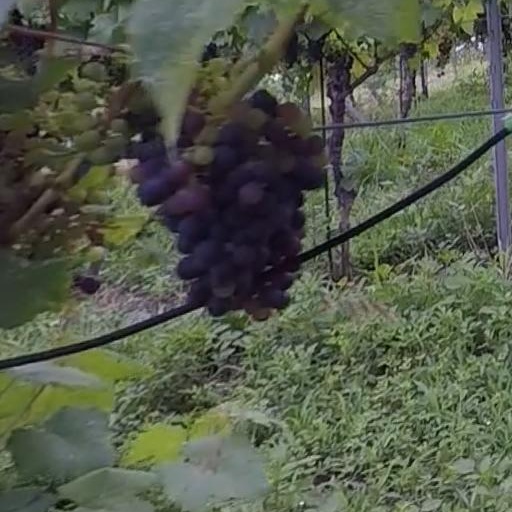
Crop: grape